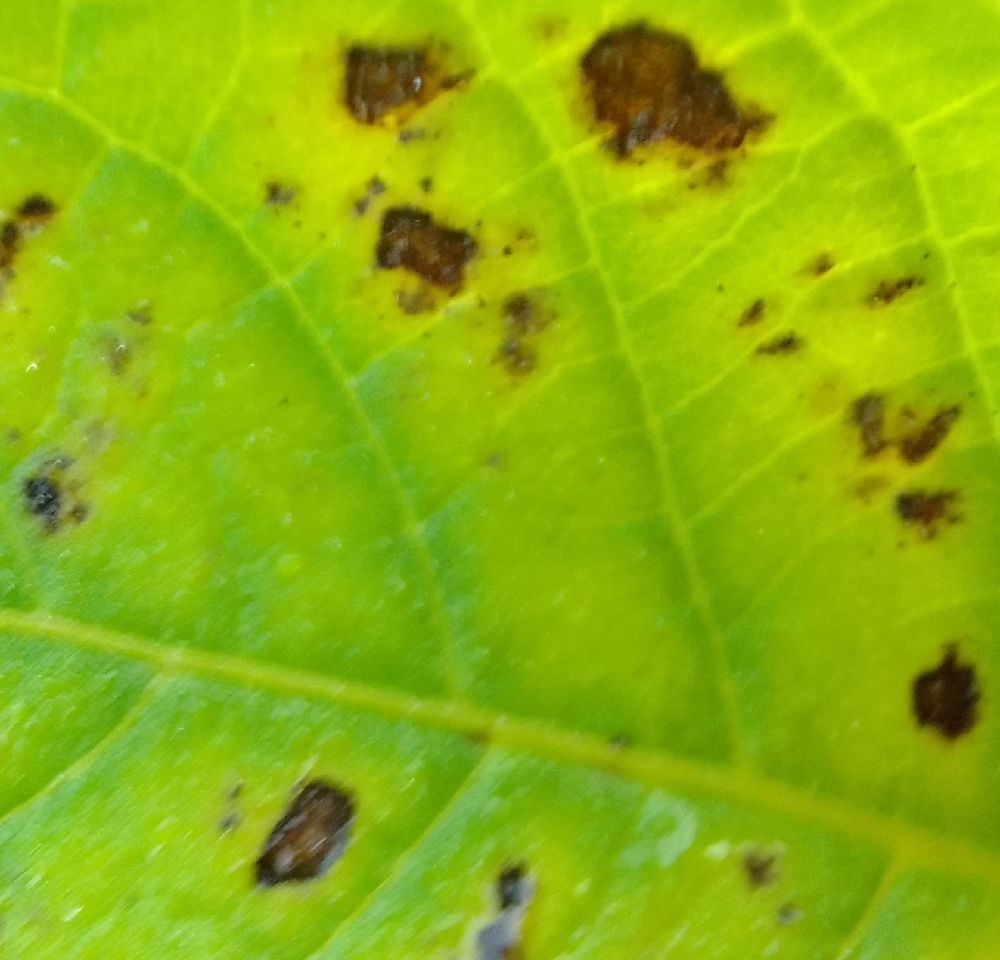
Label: Early blight